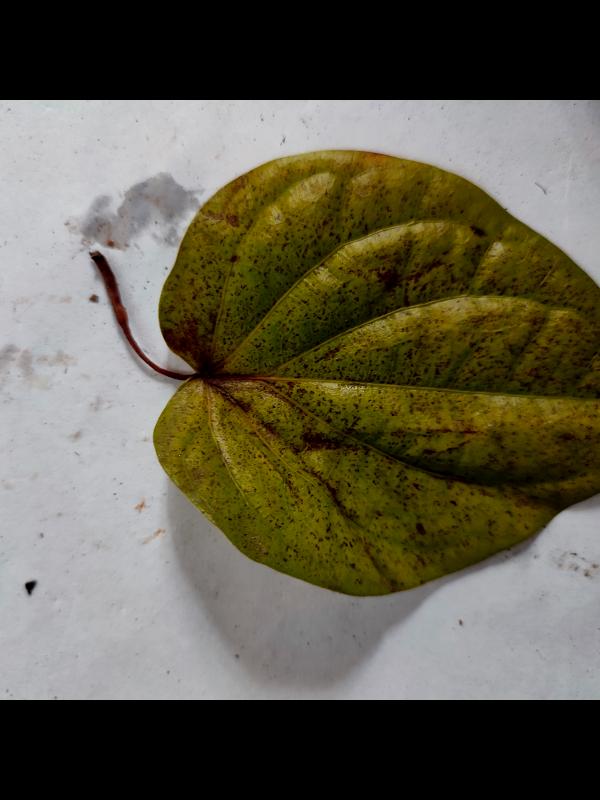
Label: Dried_Leaf